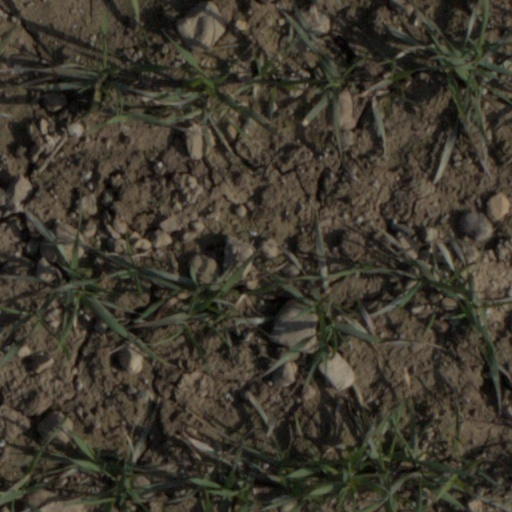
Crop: wheat